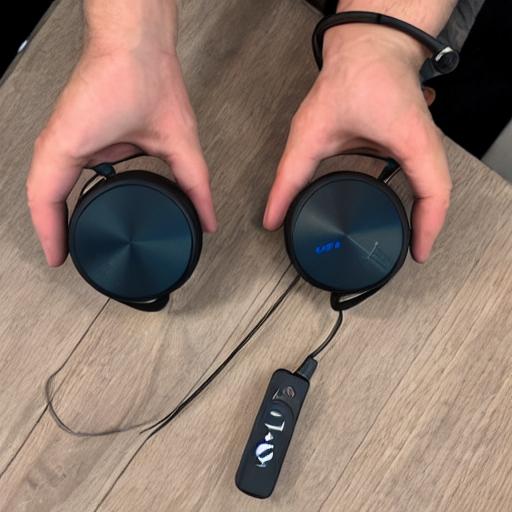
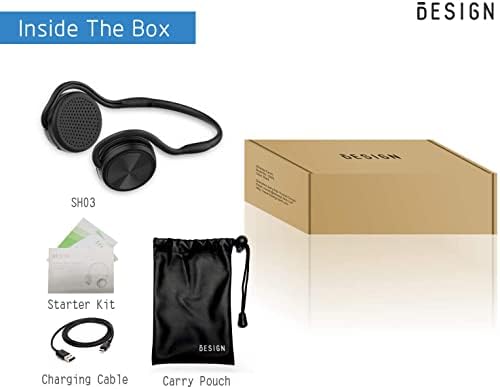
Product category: headphones
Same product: no